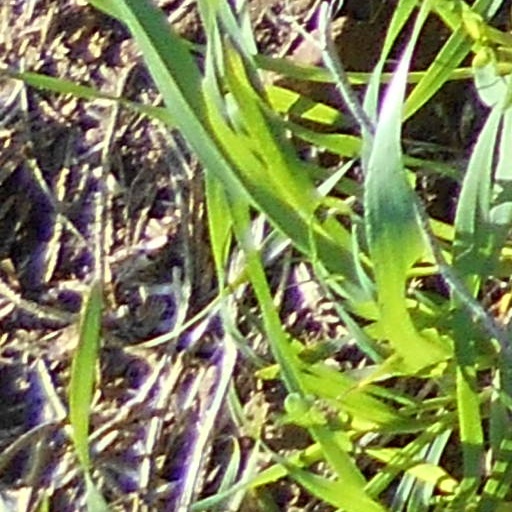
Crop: wheat